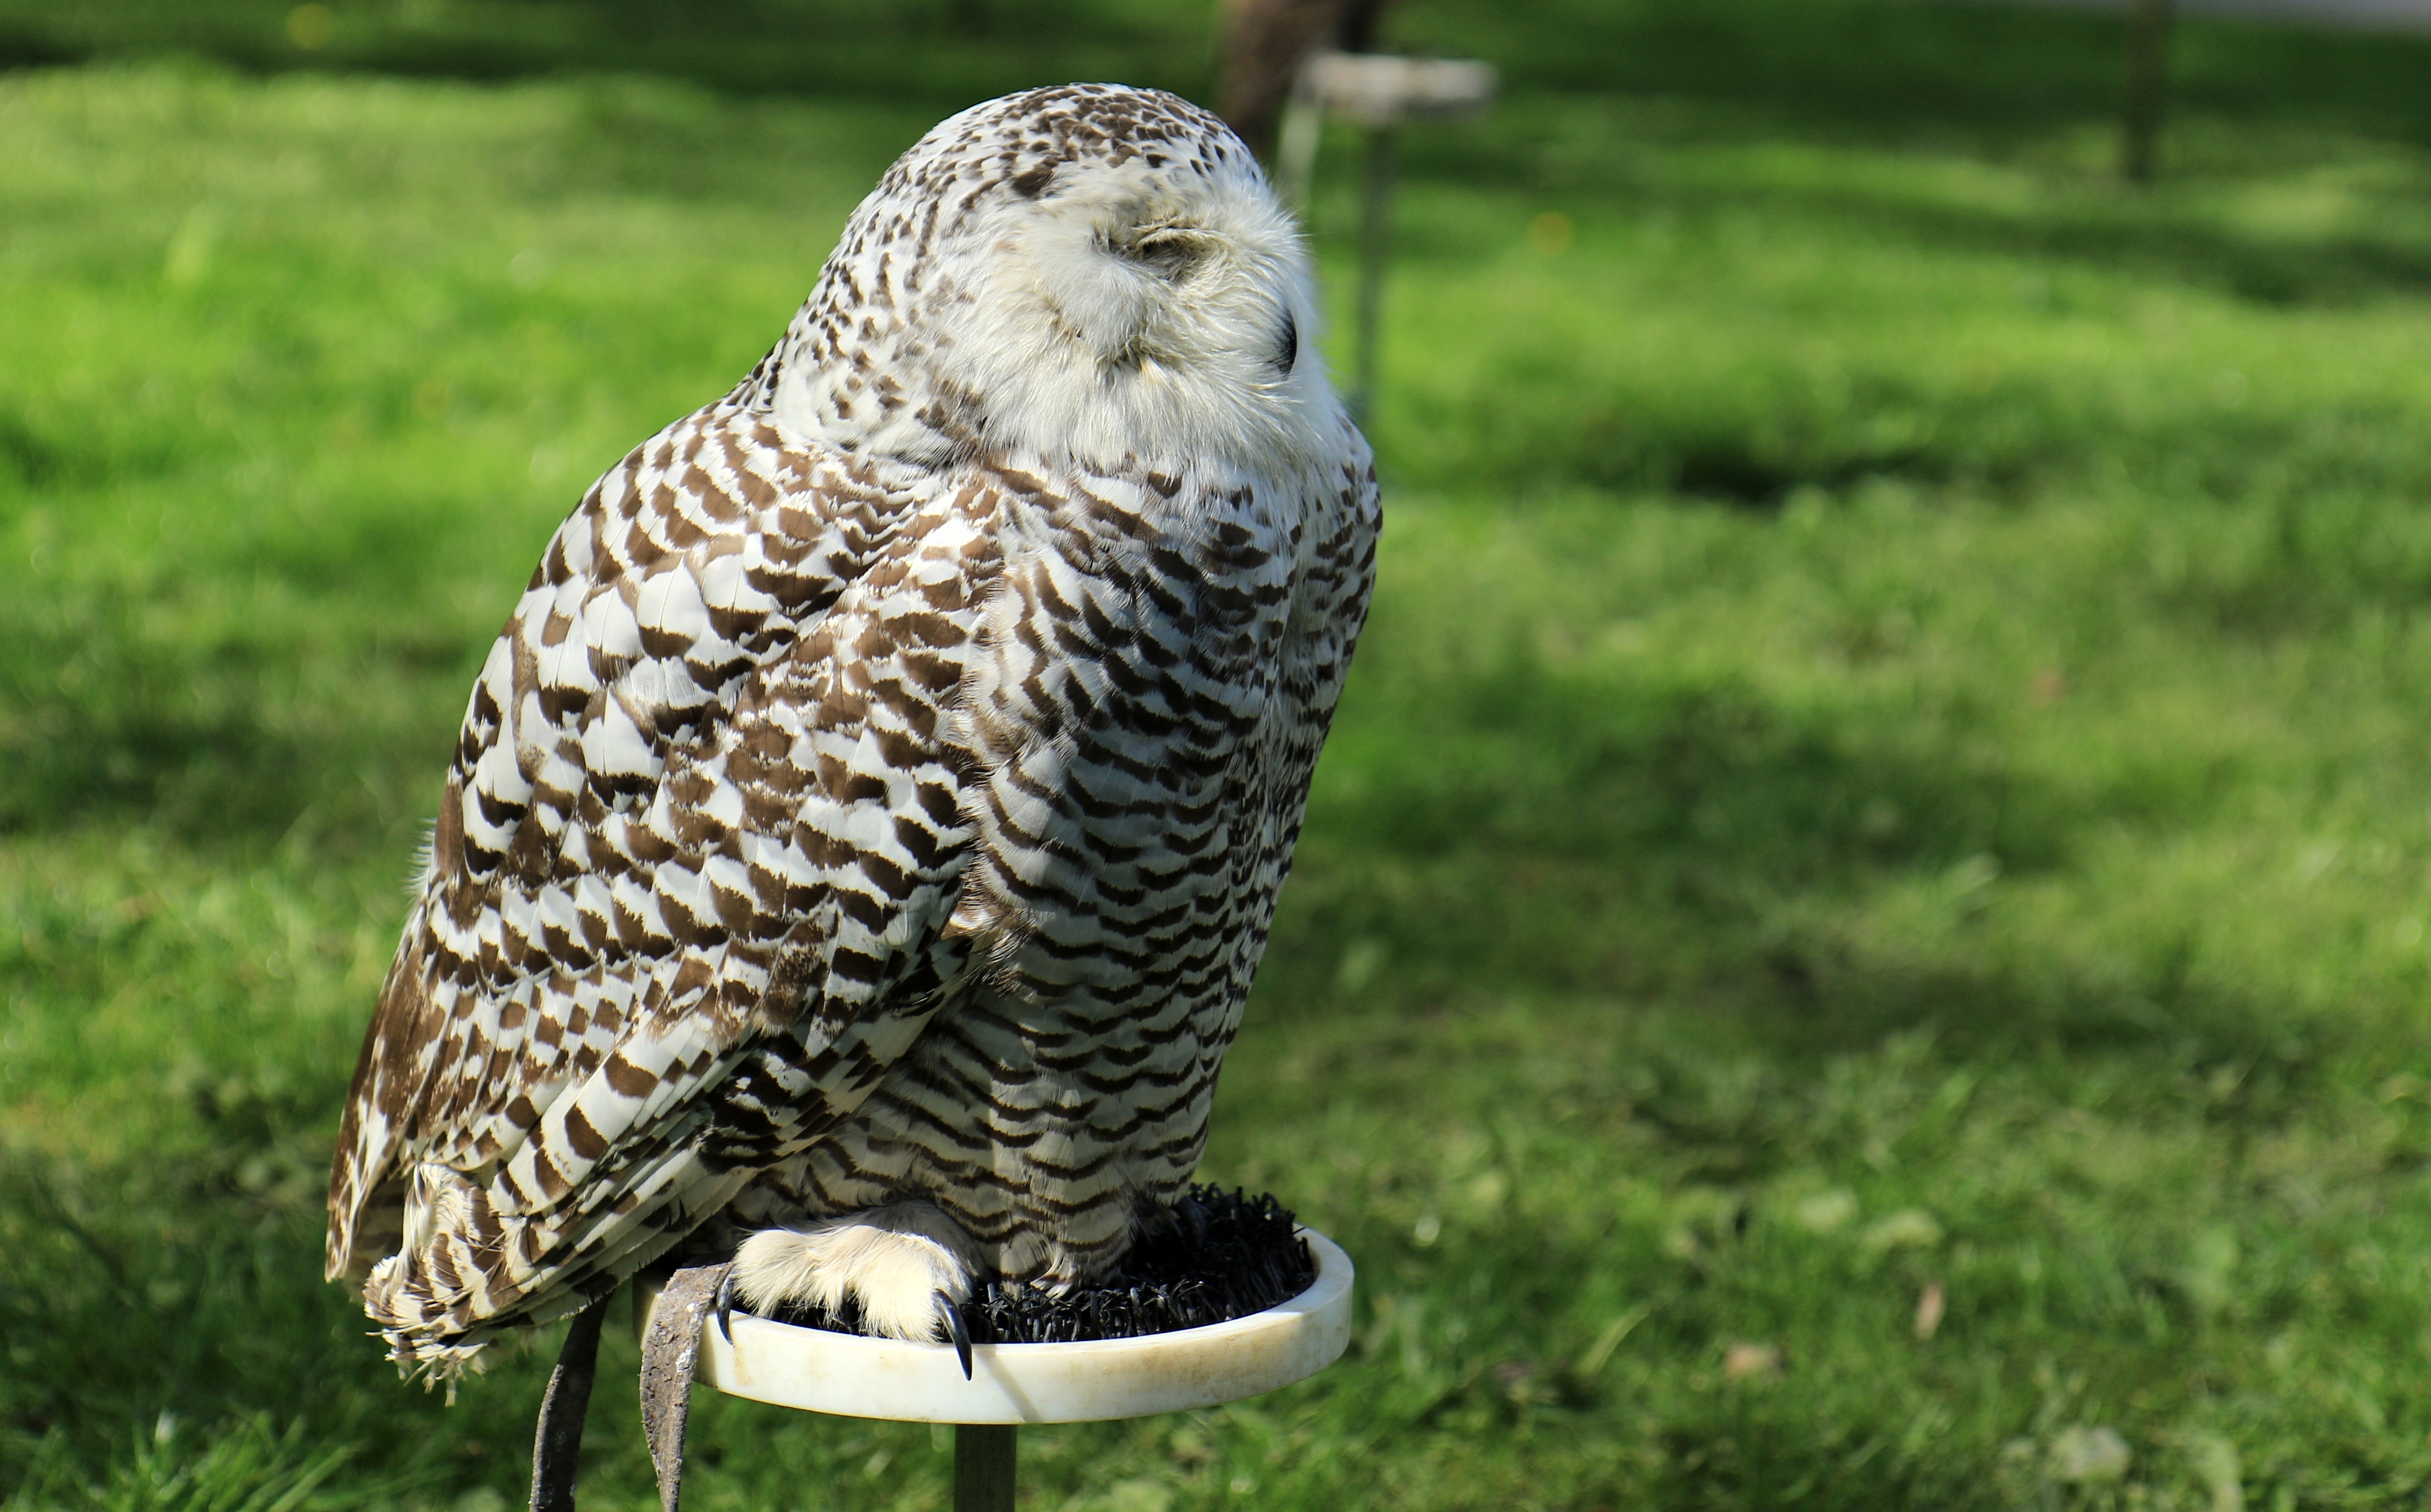
bird, wing, pen, wildlife, beak, hawk, owl, fauna, bird of prey, birds, feathers, eye, vertebrate, wise, falcon, wisdom, owls, sowa, pharaoh eagle owl